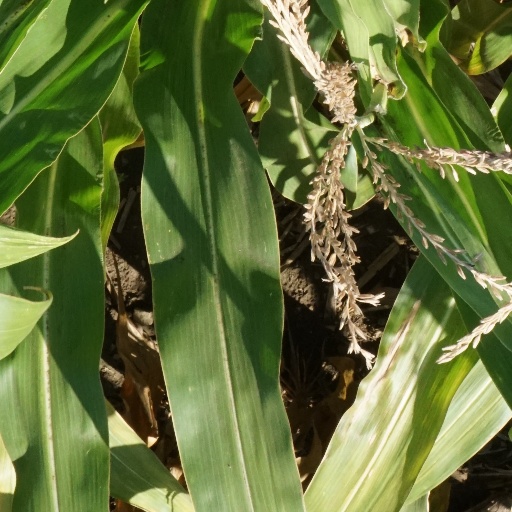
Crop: maize; corn